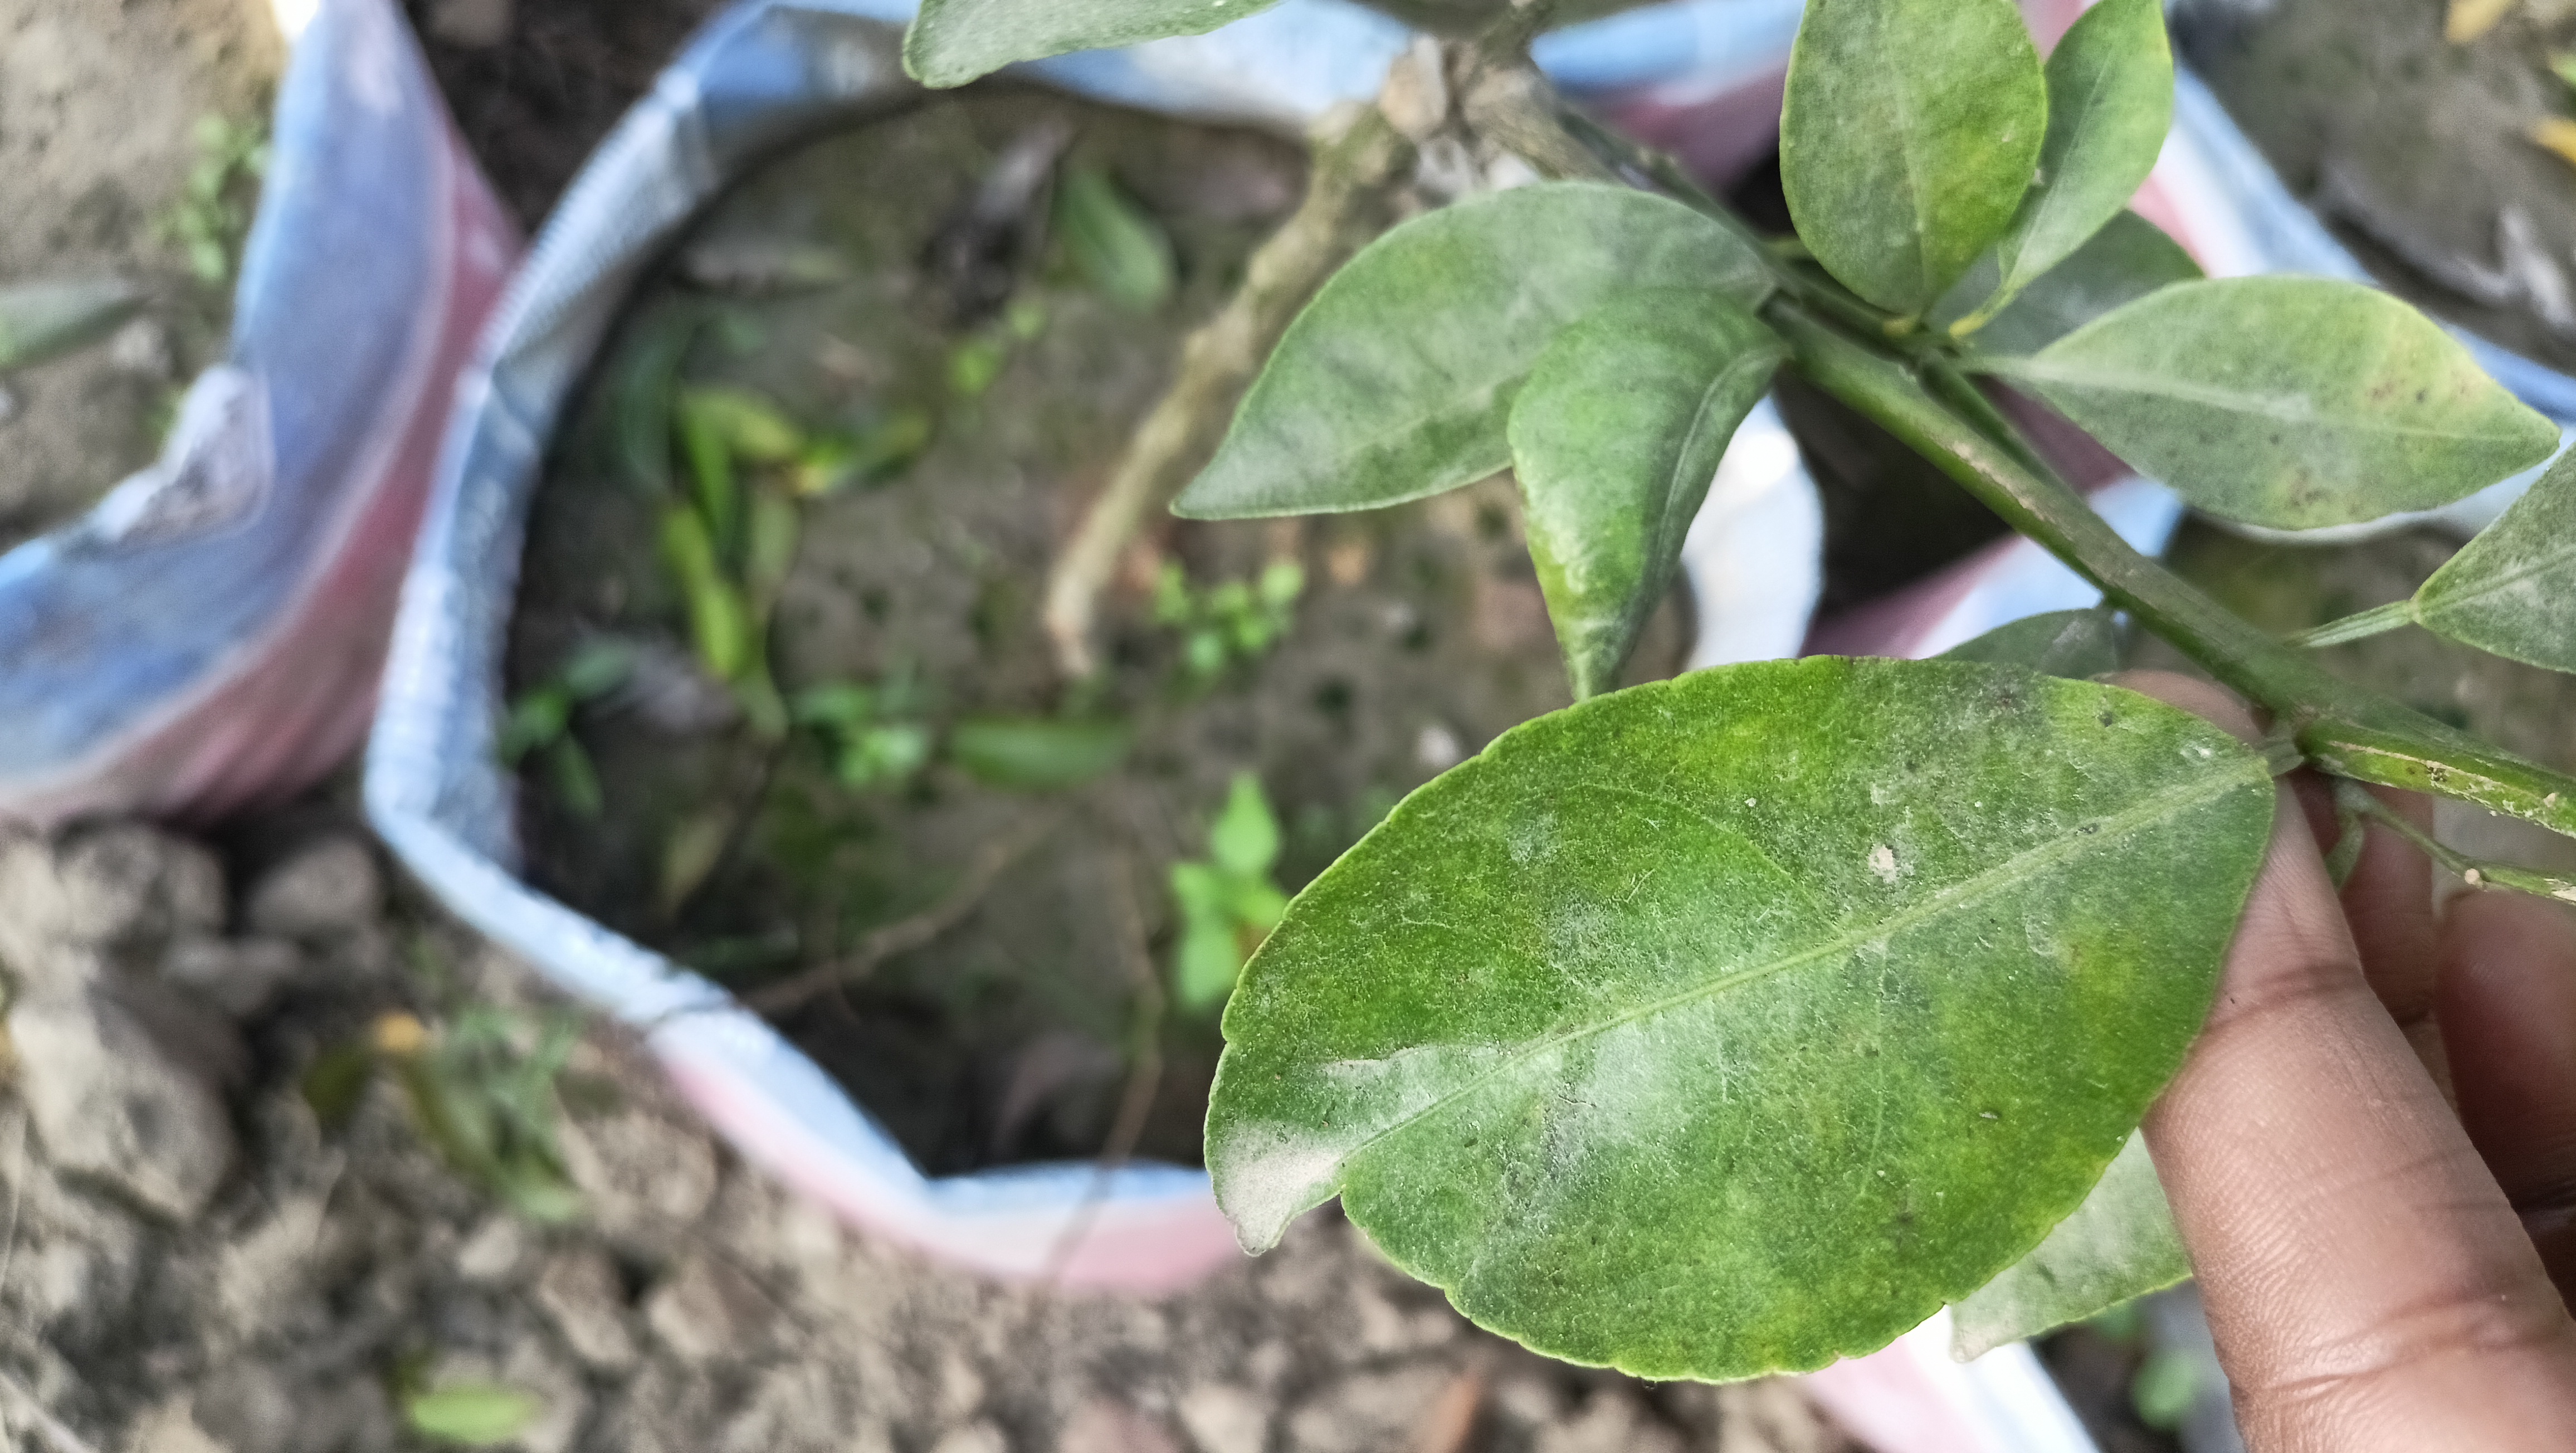
Mandarin leaf variety: China Mishti